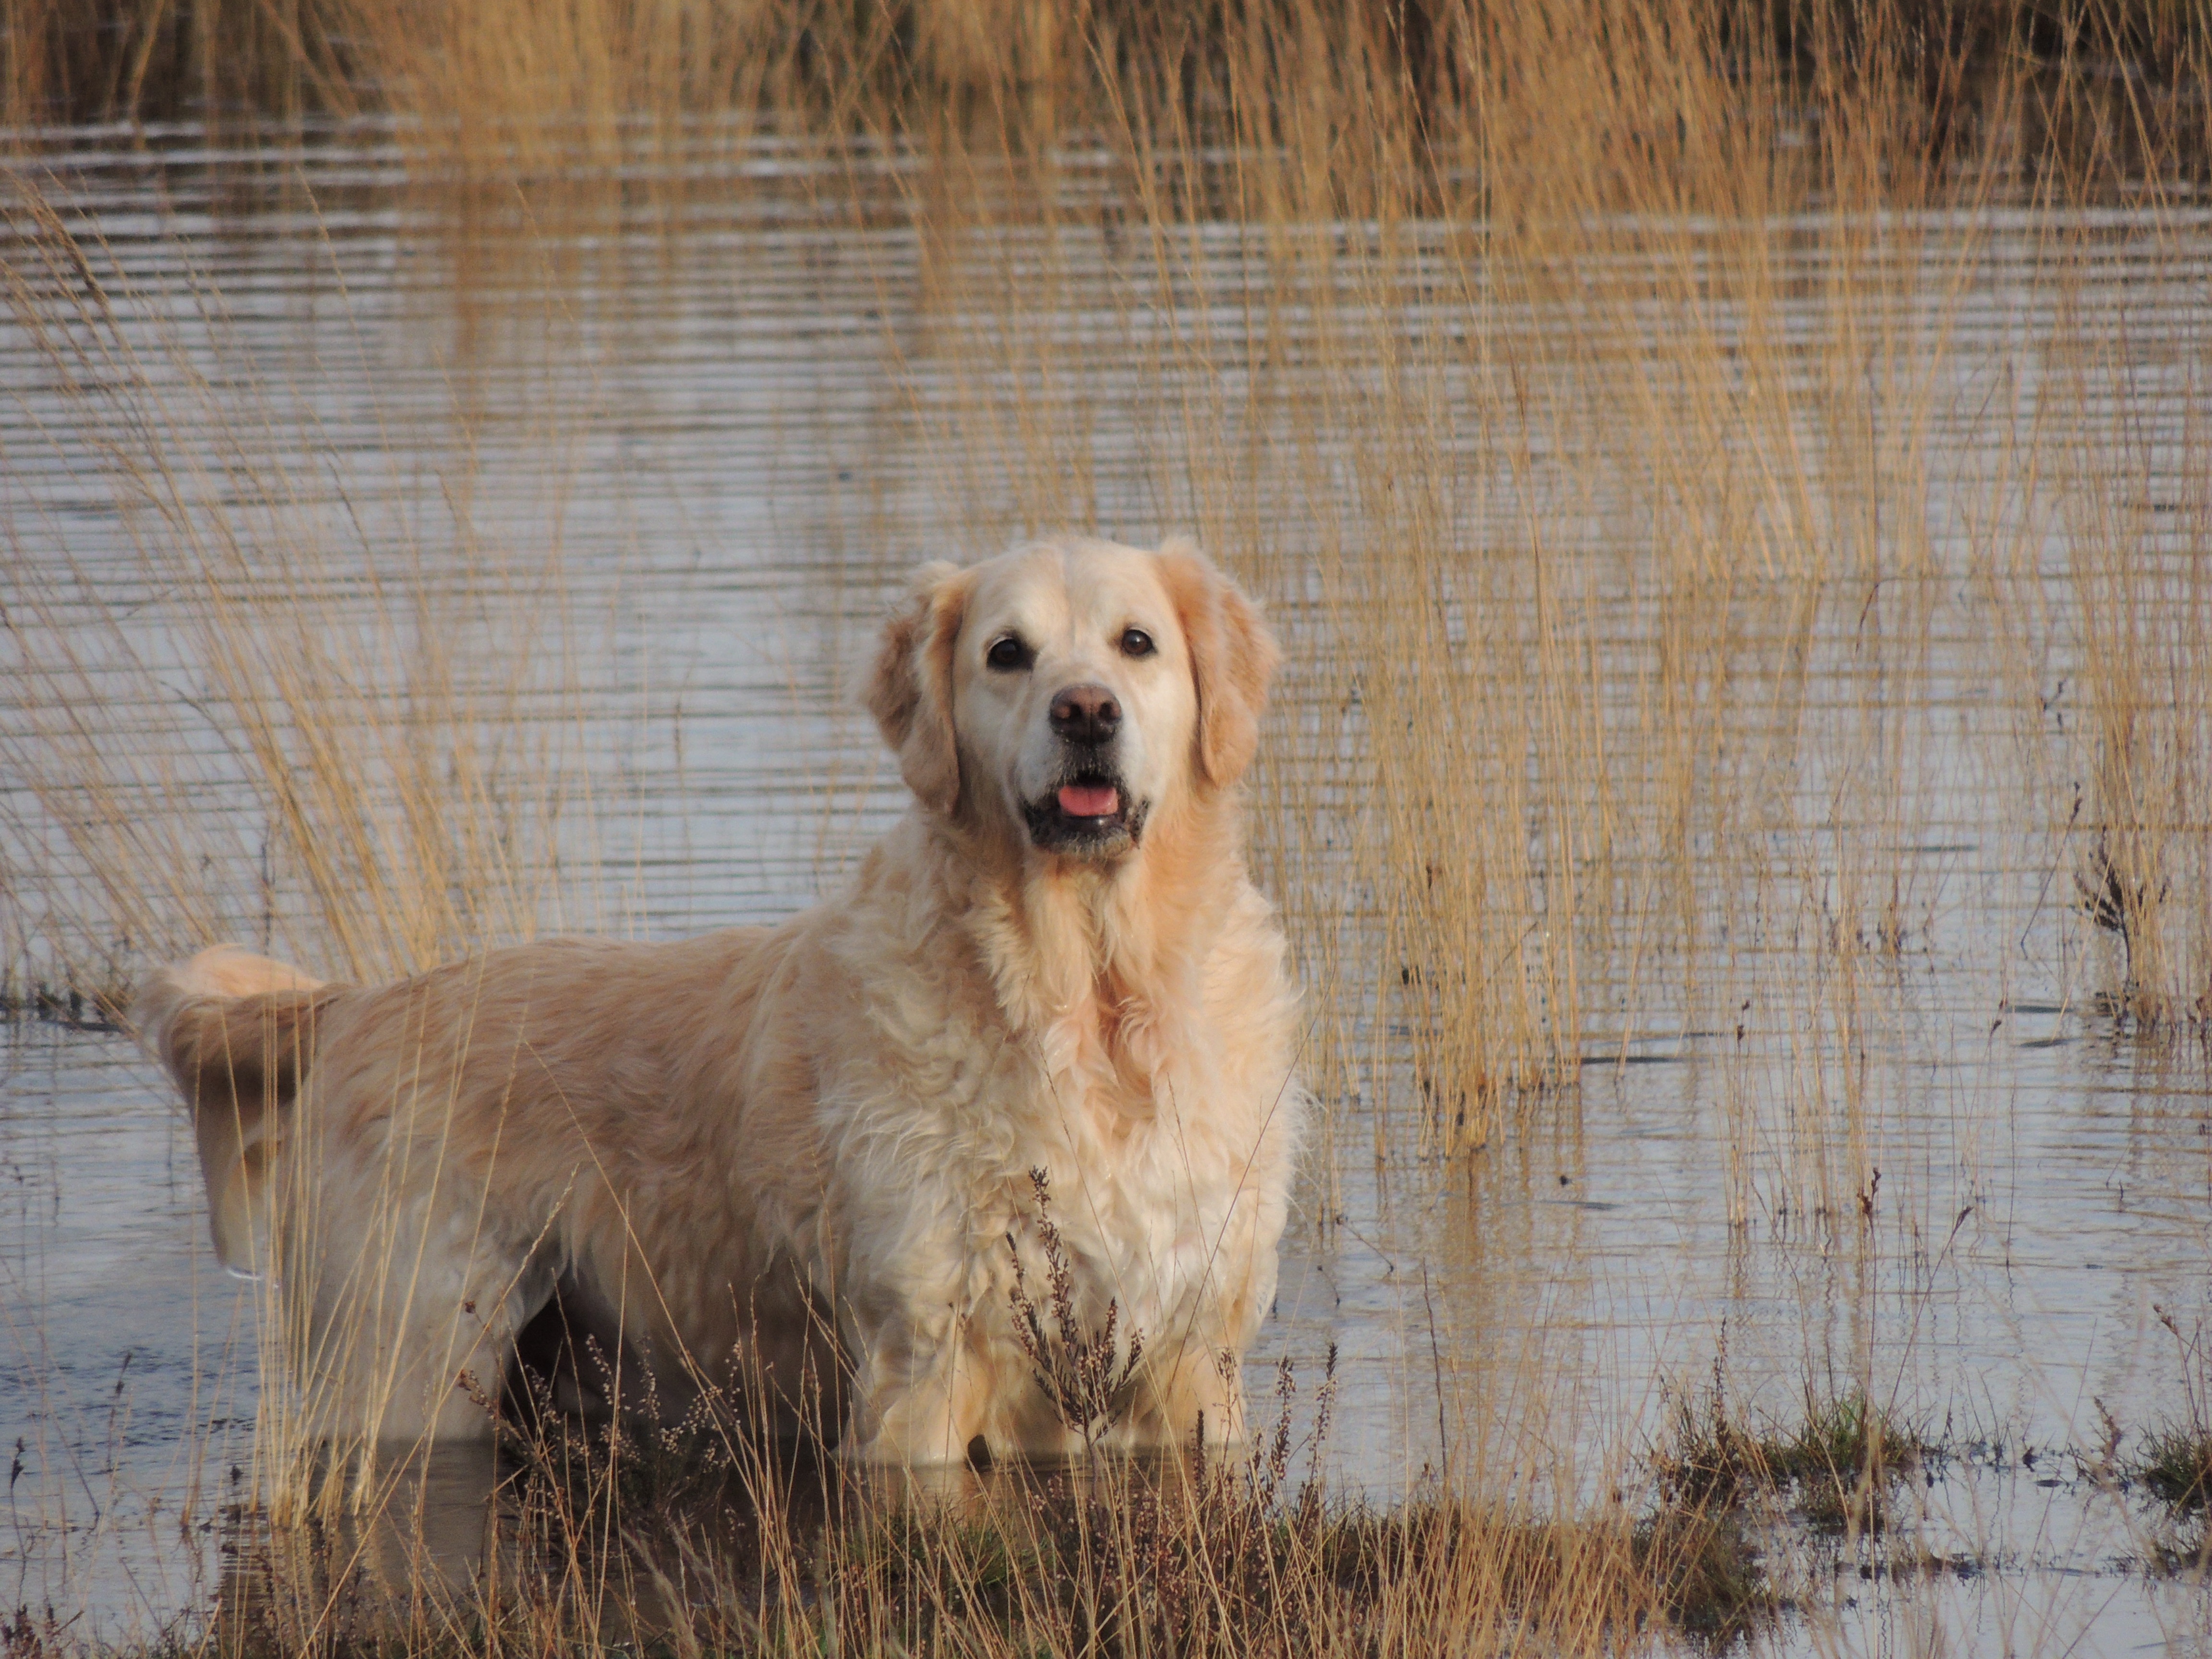
water, dog, pet, mammal, golden retriever, vertebrate, dog breed, retriever, dog like mammal